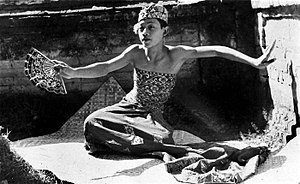
Bali / Galleri
Bali er en indonesisk vulkanø. Det er den vestligste af de små Sundaøer beliggende mellem øerne Java mod vest og Lombok mod øst. Øen er et populært turistmål.